Antelope Island

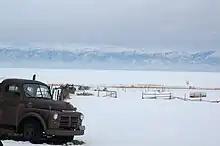
An old Dodge pick up truck is a reminder of the days when Antelope Island State Park was an active ranch.

John Dooly Jr. assumed responsibility for the day-to-day operation of the ranch in about 1902. He focused on raising sheep. The Fielding Garr Ranch became one of the most industrialized and largest sheep ranching operations in the western United States. A failing wool market in the 1950s caused a shift in focus on the ranch. Sheep were dropped in favor of cattle. The cattle ranch worked as one of the largest cattle operations in Utah until 1984 when the ranch was sold to the state to go with of the island that had been purchased by the state in 1969. The last herds of cattle were removed from the island in 1984 after an extremely snowy winter that caused the death by starvation of about 350 heifers and calves. The meltwater from the heavy snows flooded the causeway, limiting access to the island. Ranchers resorted to hiring barges and making multiple trips from shore to island to salvage their stock.